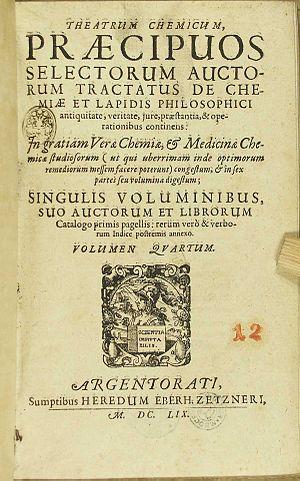
Le Theatrum chemicum, est le plus important et le plus célèbre recueil de traités alchimiques de la Renaissance. Écrit en latin, la langue savante européenne de l'époque, et publié pour la première fois en trois volumes en 1602 par l'éditeur et imprimeur strasbourgeois Lazare Zetzner, il atteint six volumes et rassemble plus de deux cents traités dans la dernière édition de 1659-1661.